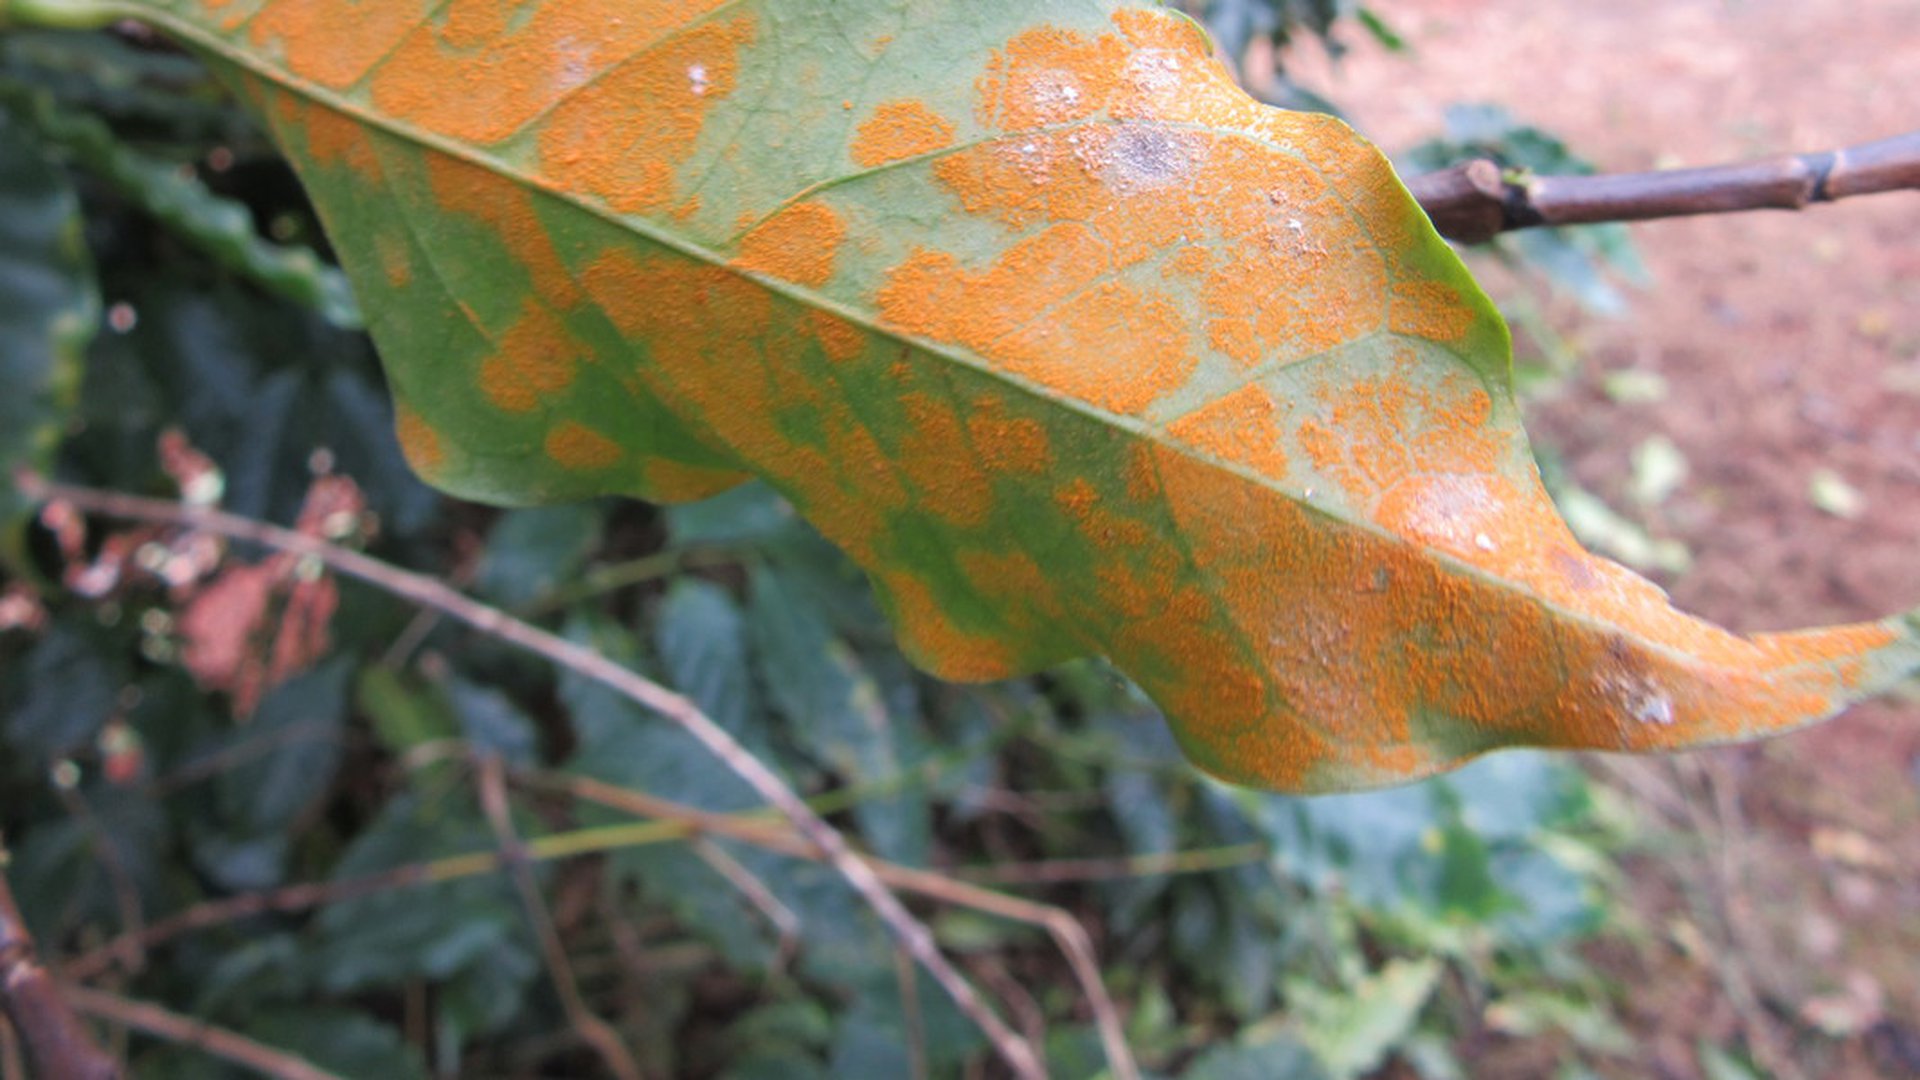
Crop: unknown
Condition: coffee_coffee_rust